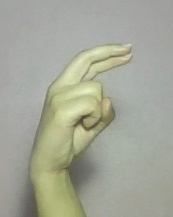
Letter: zay